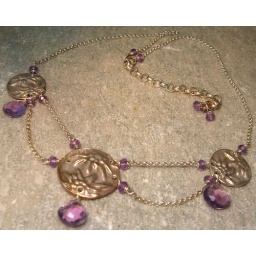
A third view of the Water Lily Necklace. Photo taken under light box with lamp and camera flash.